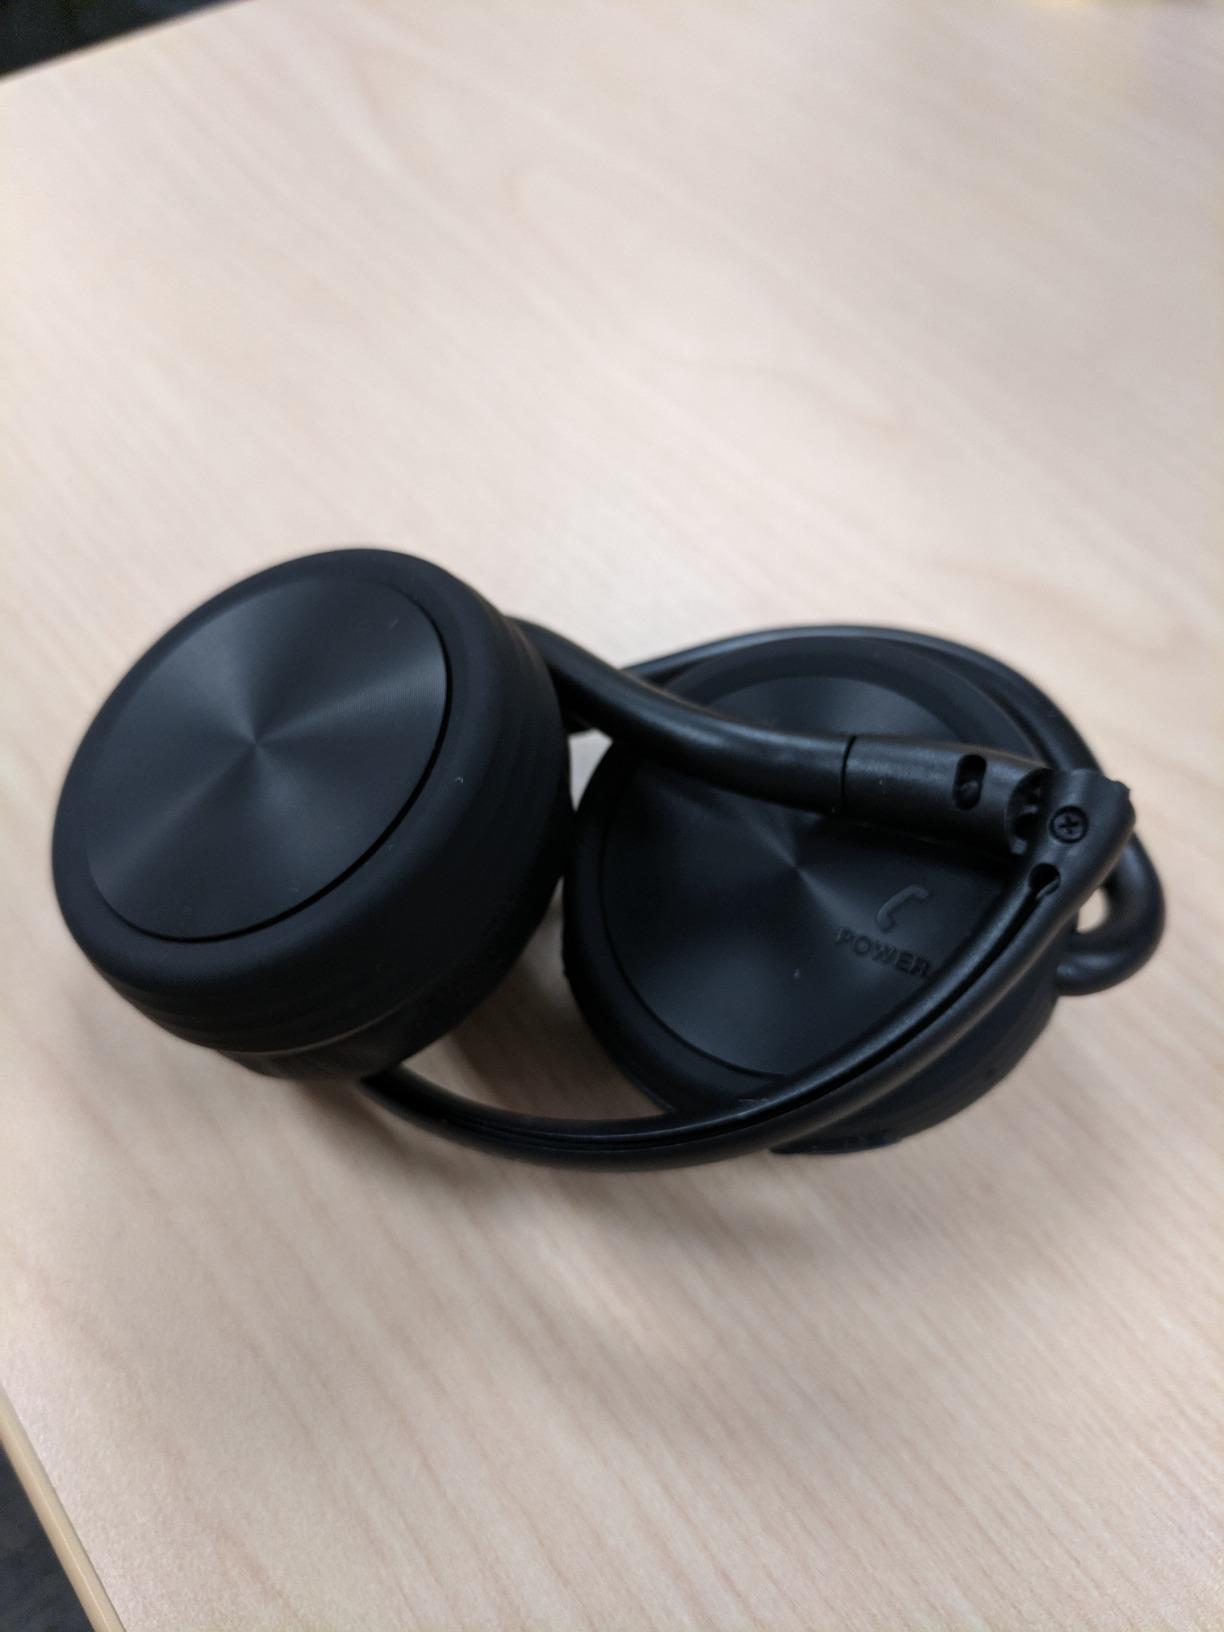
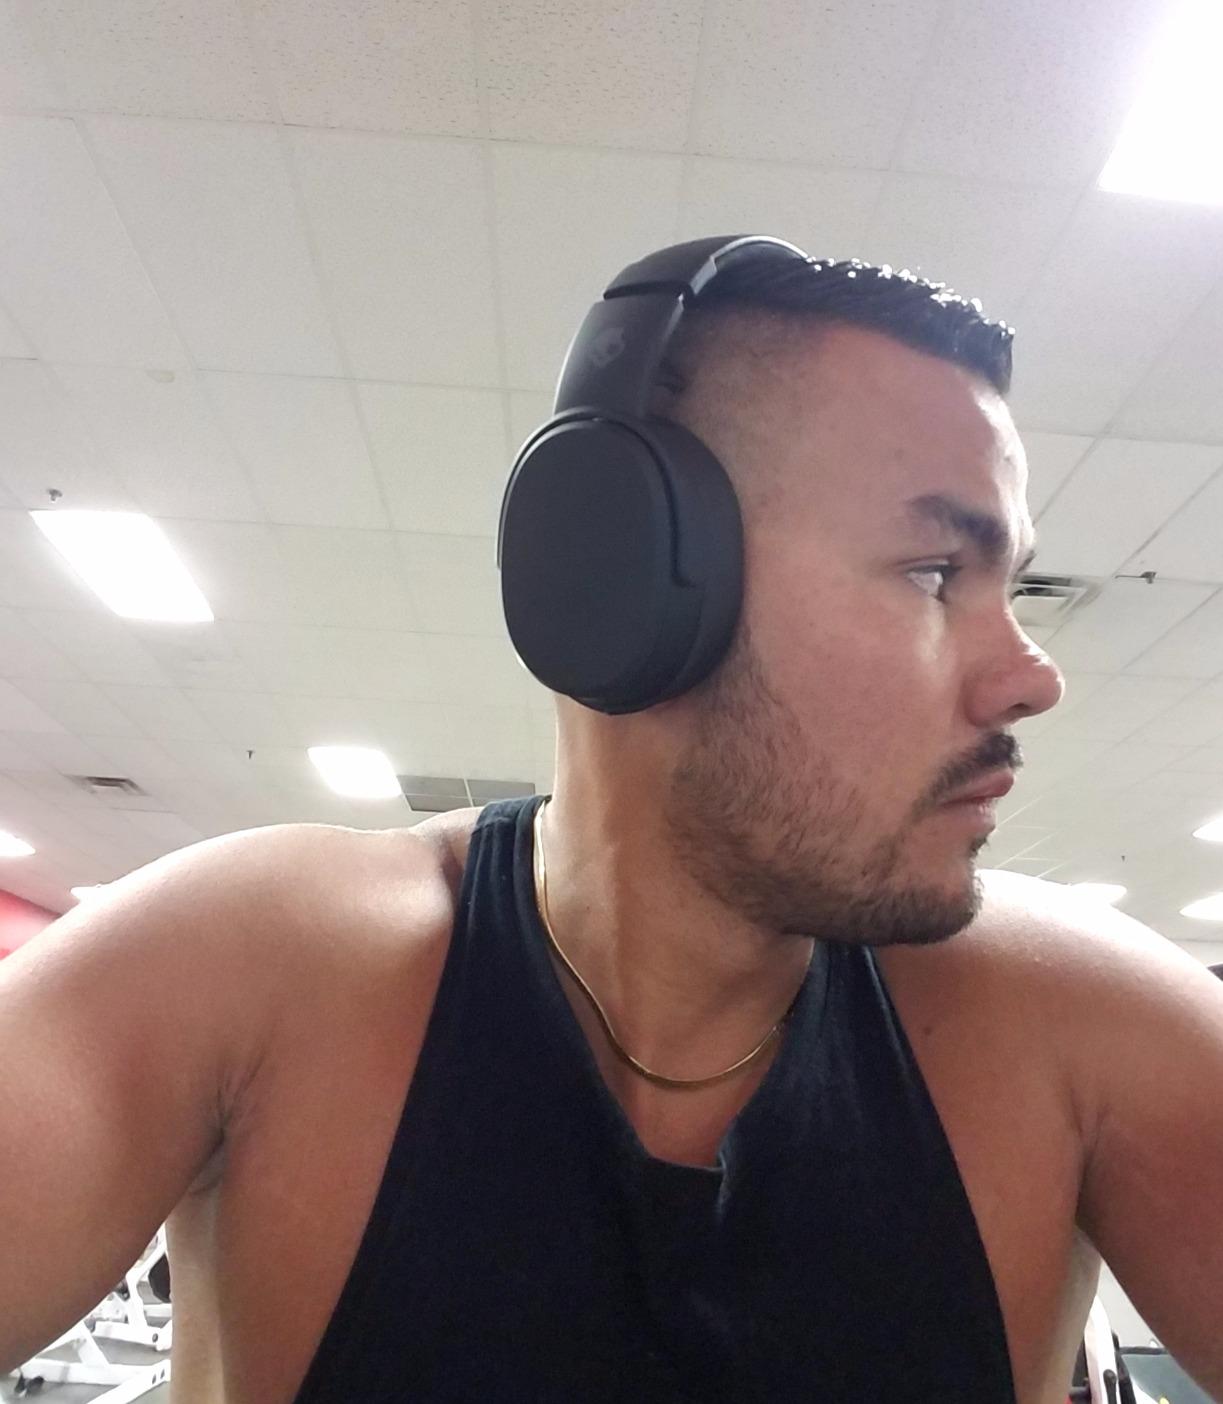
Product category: headphones
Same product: no